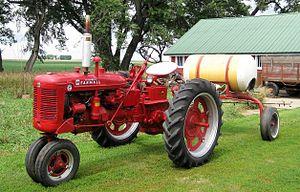
La société International Harvester Company était un important constructeur américain de machines agricoles, d'engins de construction, de camions, d'autobus et de produits ménagers et commerciaux. En 1902, J.P. Morgan fusionne les sociétés McCormick Harvesting Machine Company et Deering Harvester Company, ainsi que trois petits fabricants d'équipements agricoles, pour former International Harvester.